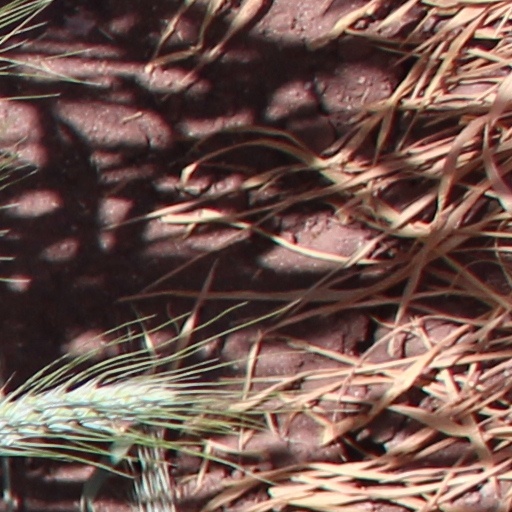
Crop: wheat